Wouri River

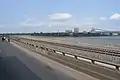
The second (newly constructed) bridge over the Wouri River

With a cost of almost CFA 141,6 billion, the second bridge on the Wouri river is 756 m long and 34 m width and has a 746 m long railway. Constructed by the multinational road construction company SOGEA SATOM and financed by the Cameroonian government and a loan from the French government, this bridge will help decongest traffic on the first bridge. The construction of this bridge is important for Cameroon's economy and will facilitate exchanges in the central African region which opens to the world through Cameroon and its proximity to the Atlantic Ocean. The bridge is meant to be commissioned before the end of 2018.